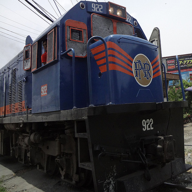
Vehicle type: Trains